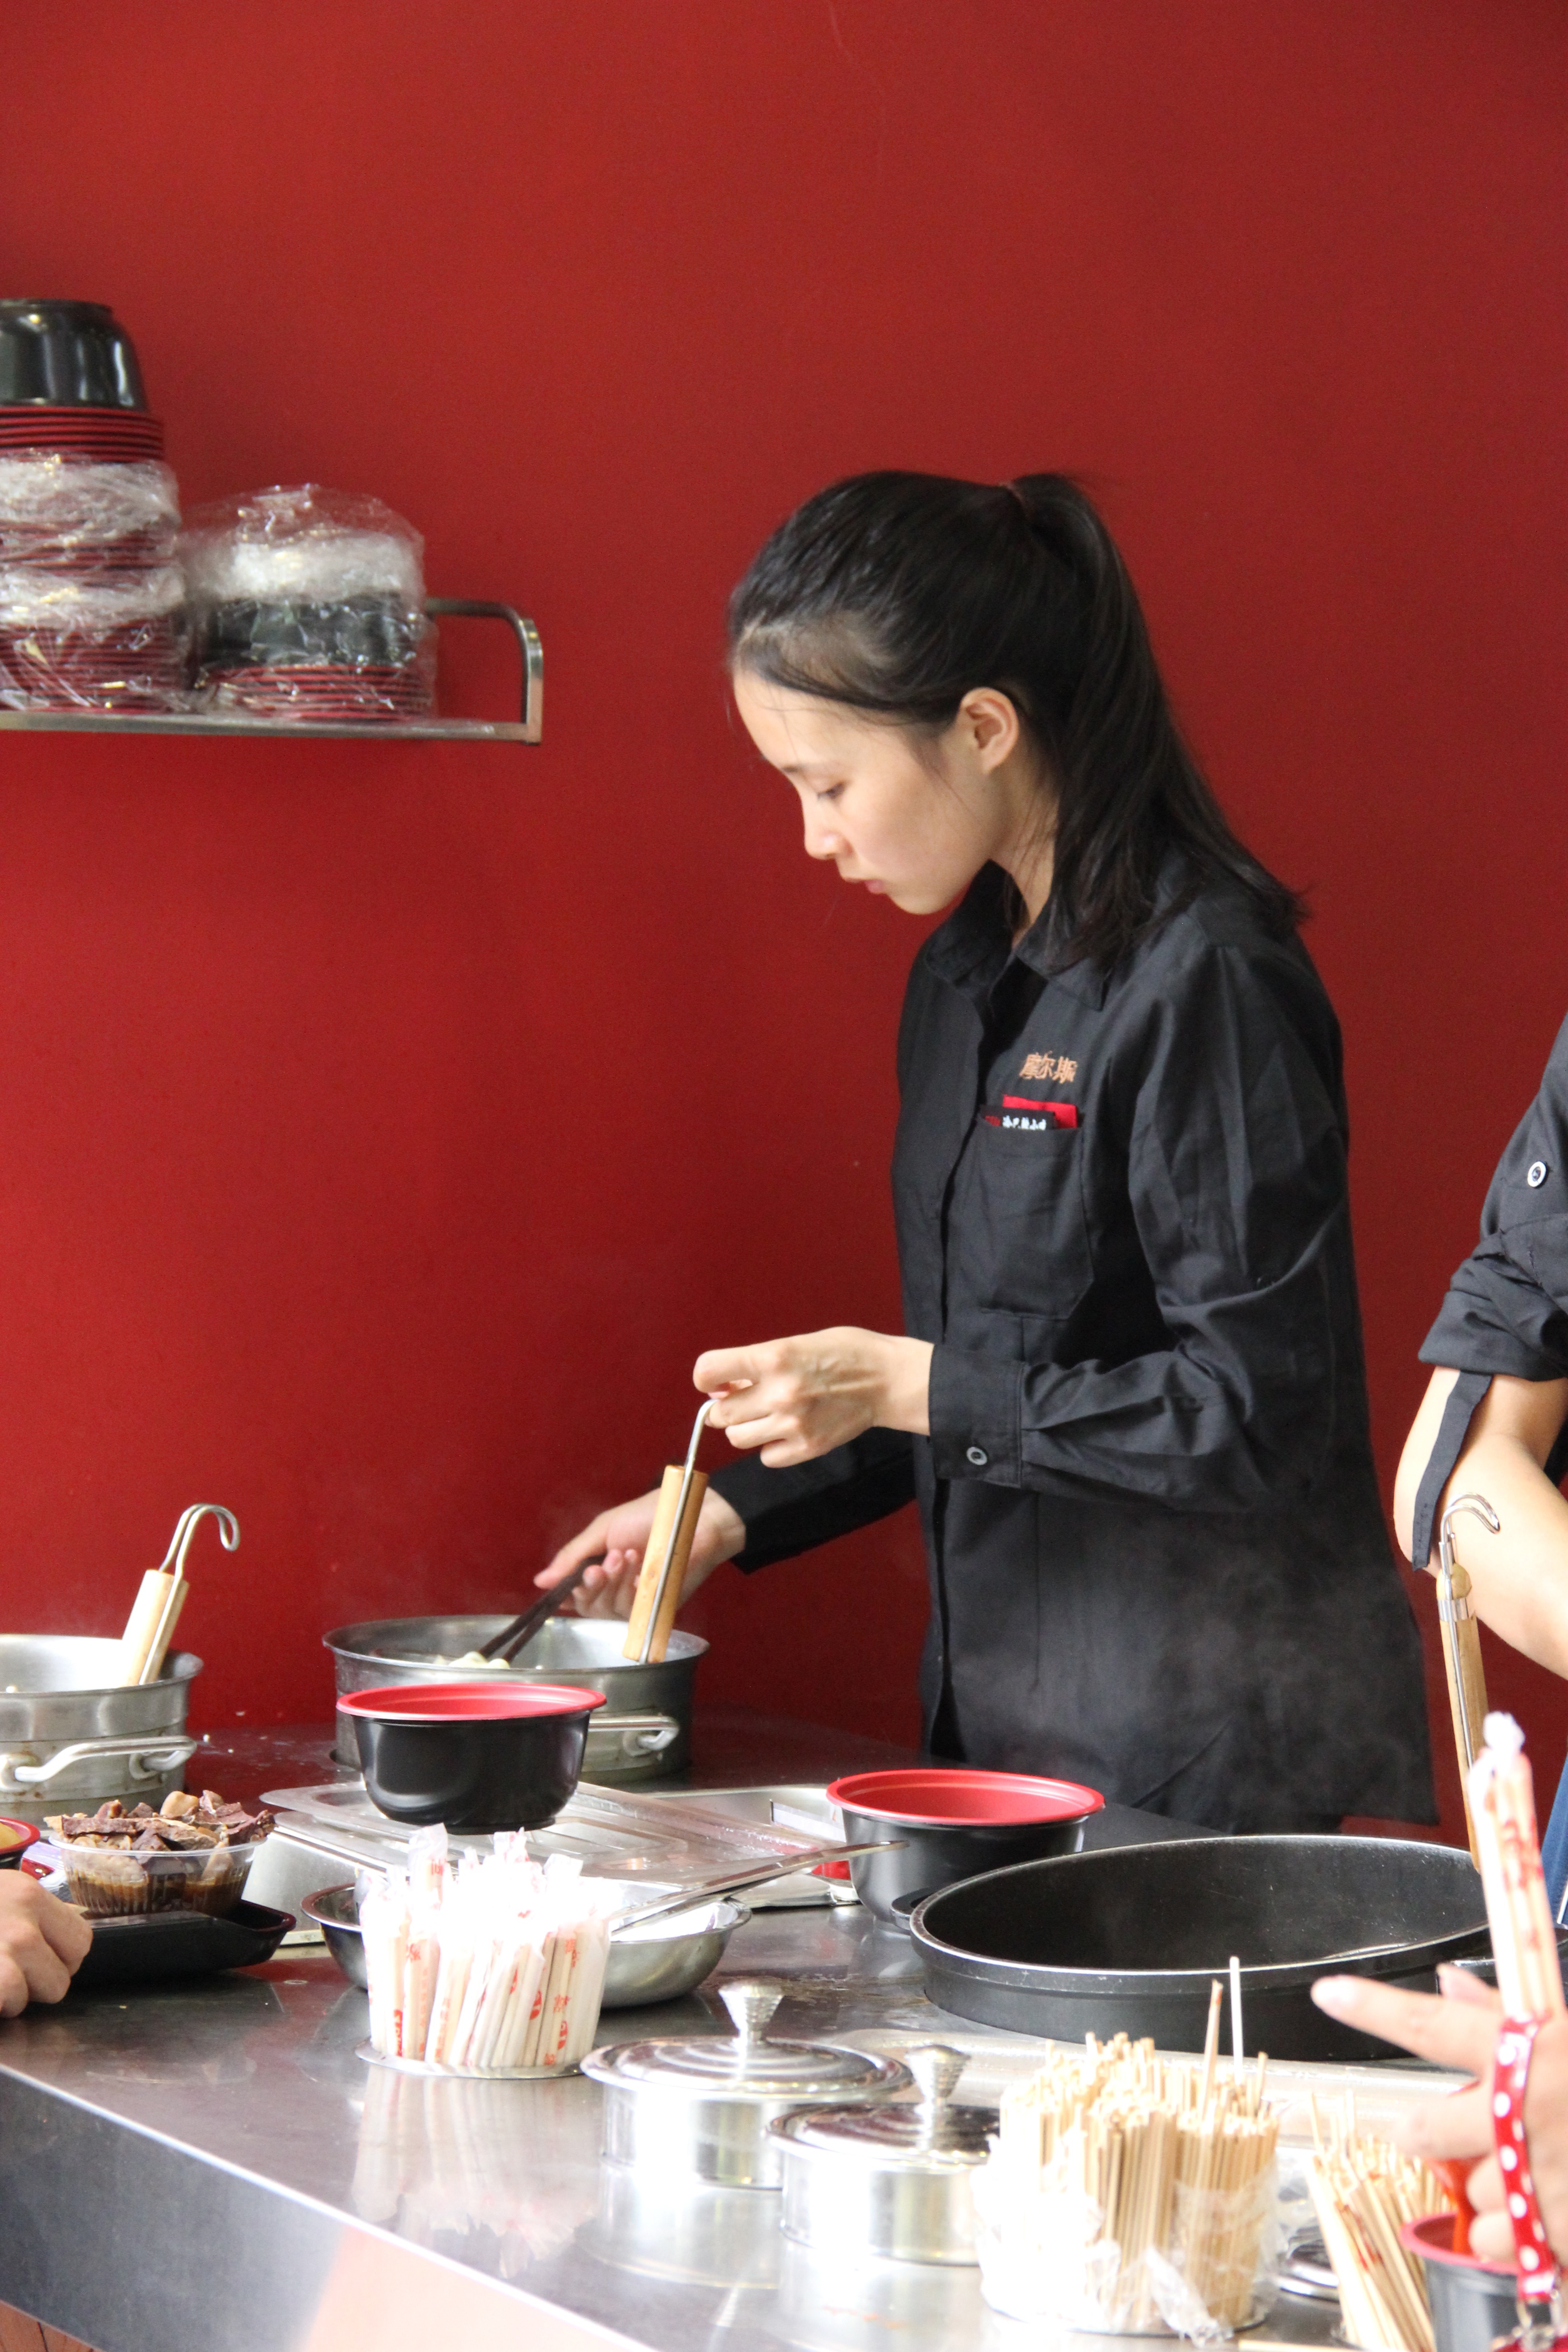
meal, food, cooking, professional, lunch, cuisine, chef, waiter, cook, beauty, sense, service industries, catering services, beauty waitress, diet clerk, restaurant assistant